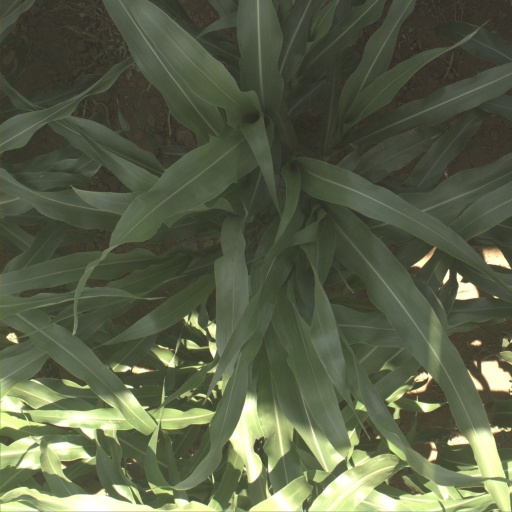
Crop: sorghum